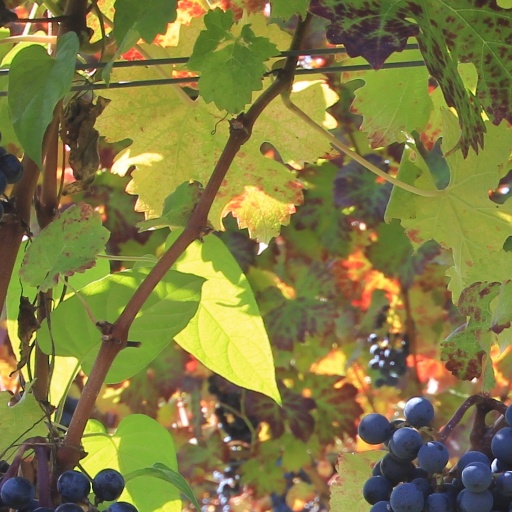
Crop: grape